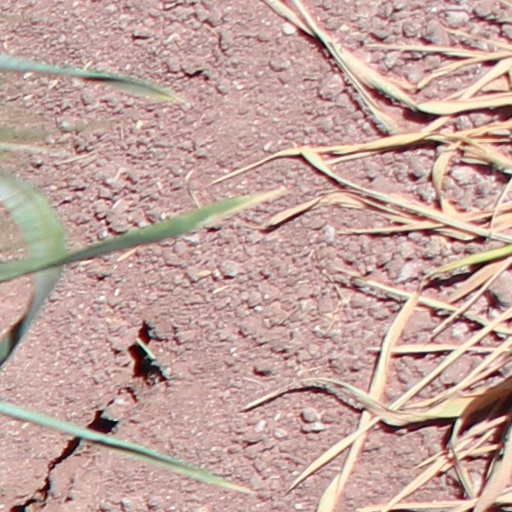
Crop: wheat